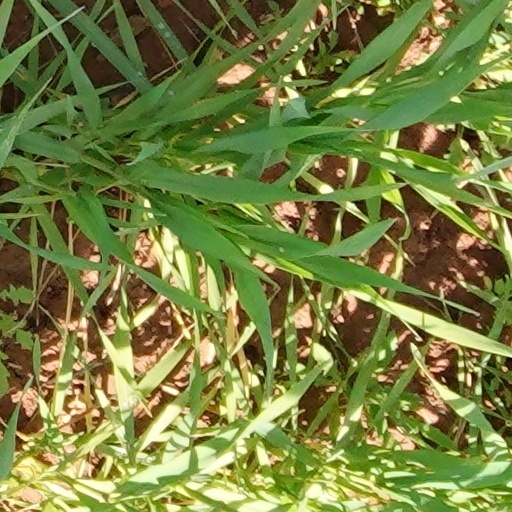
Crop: wheat